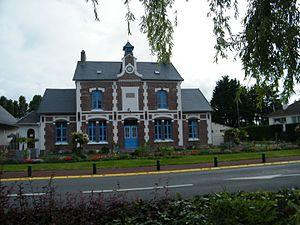
Mairie-école de 1904, Groffliers, Pas-de-Calais, France (3)
Groffliers est une commune française située dans le département du Pas-de-Calais en région Hauts-de-France.